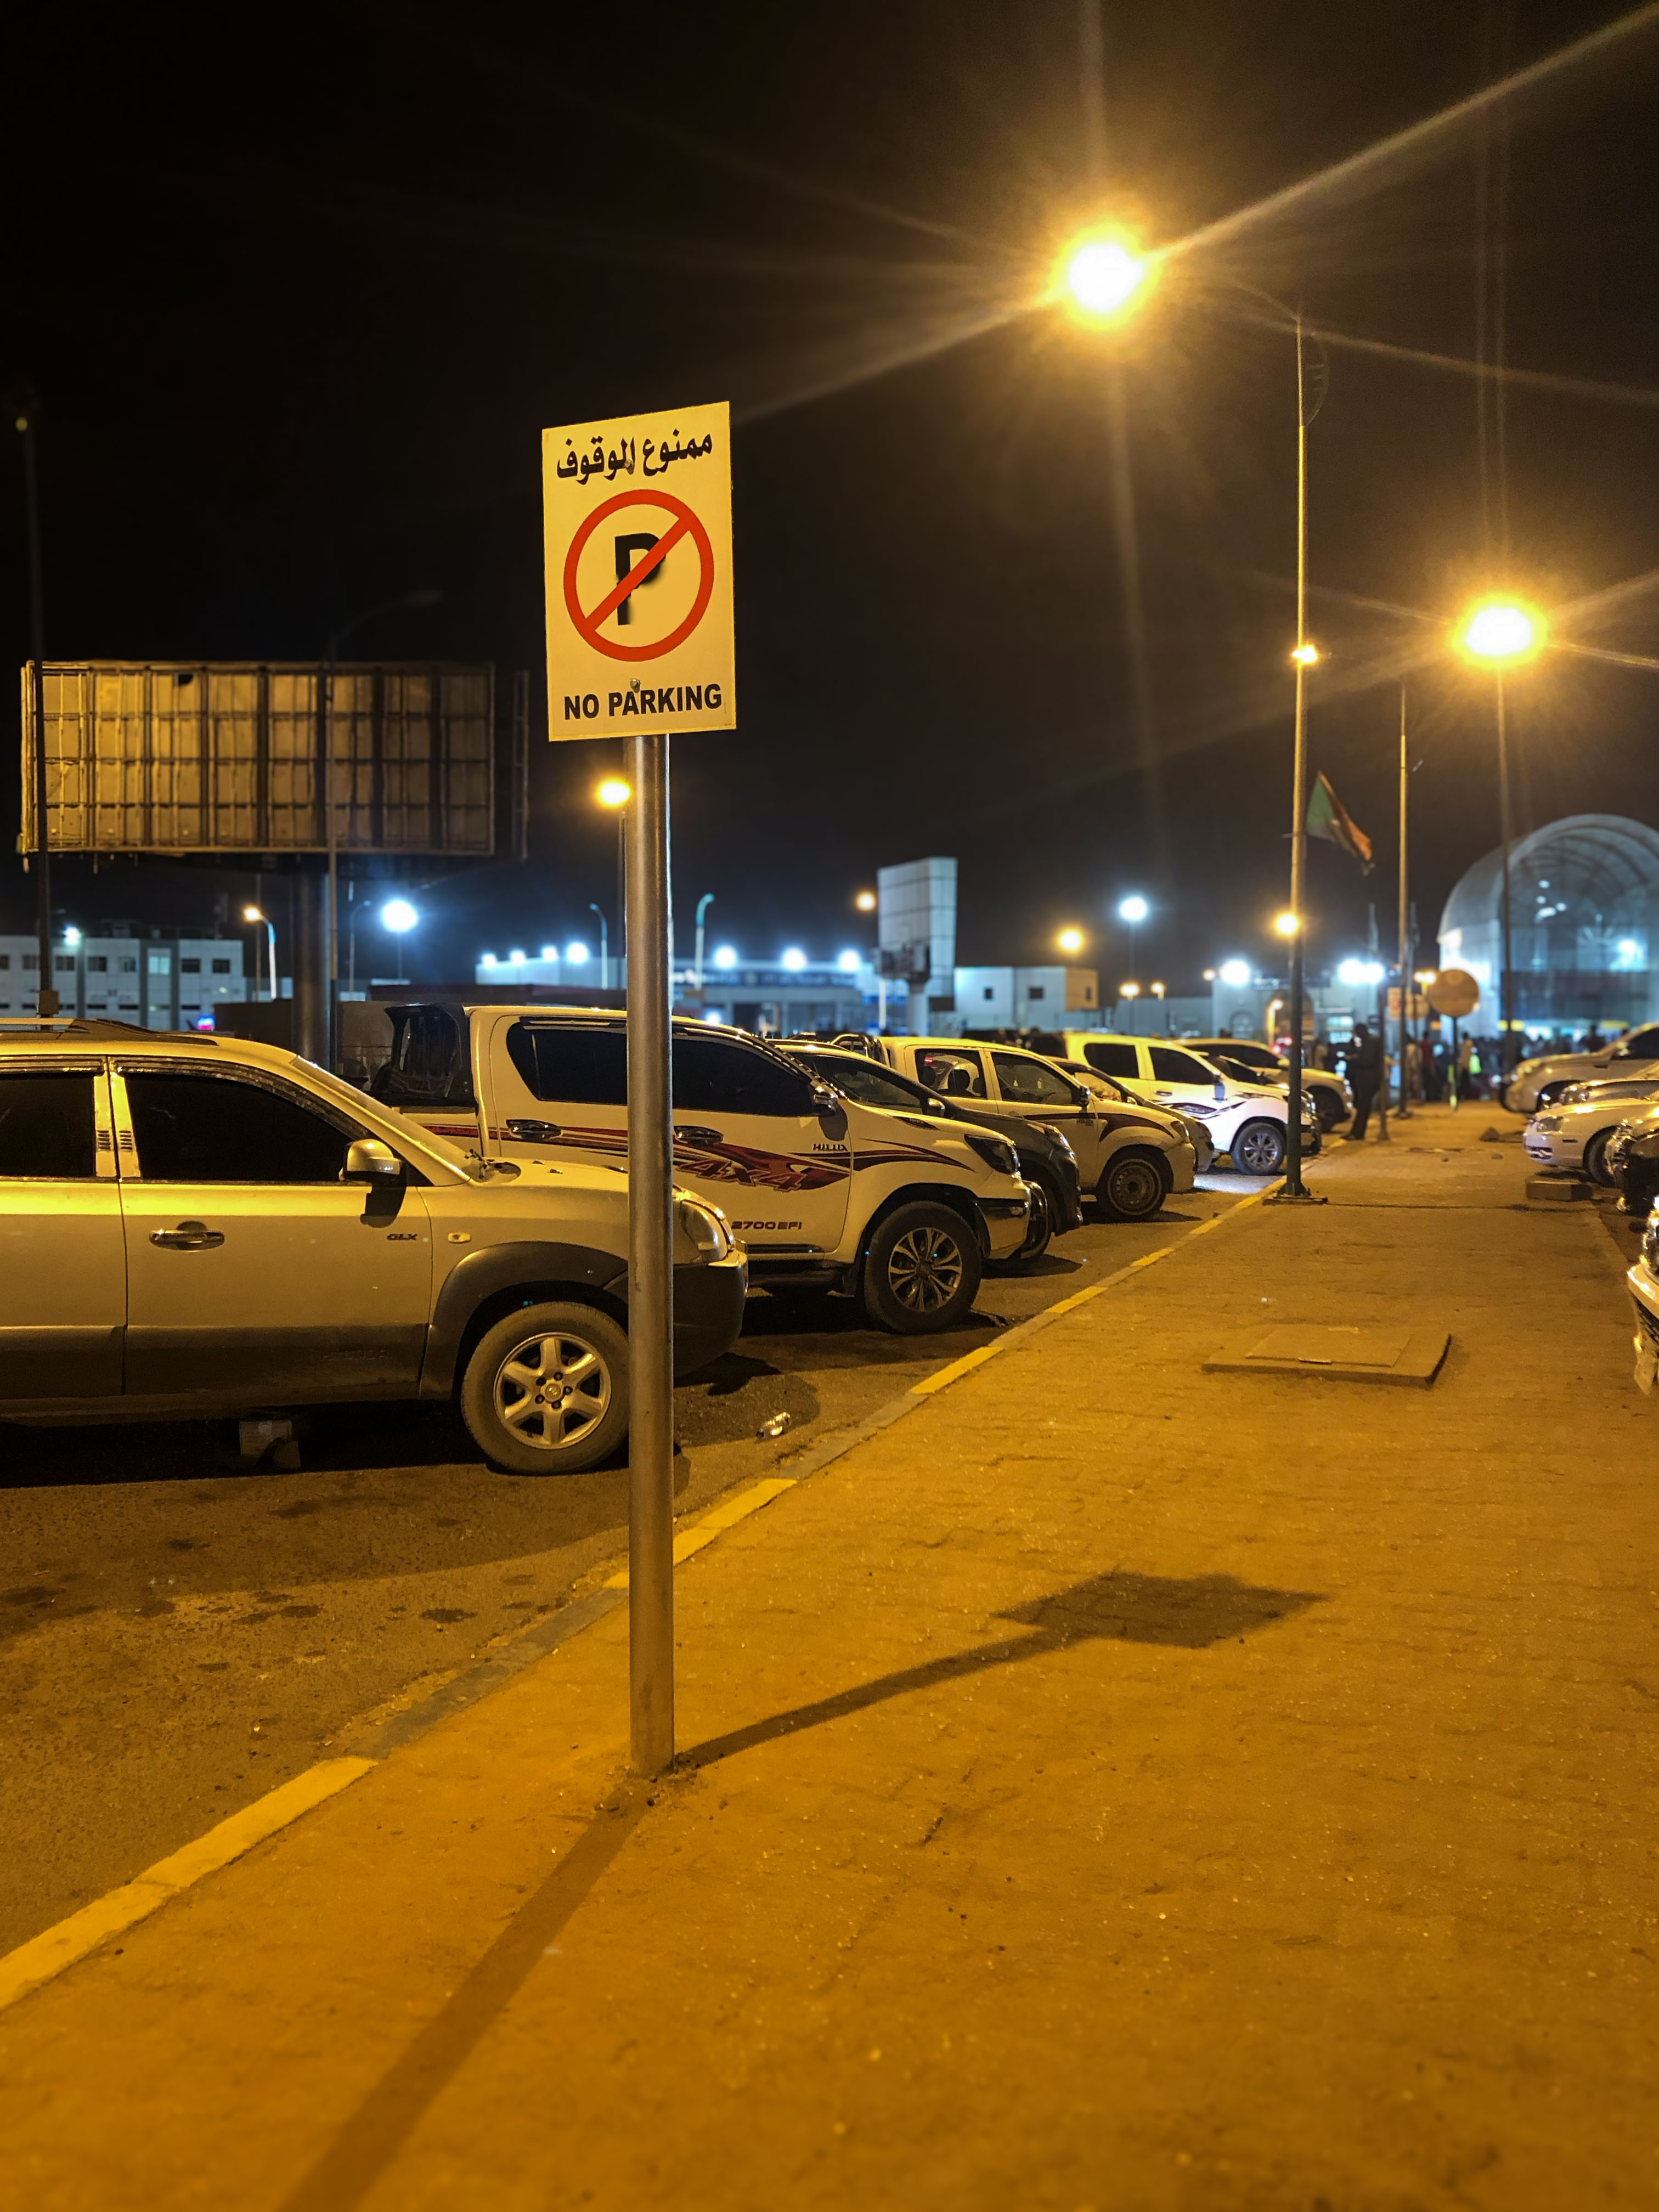
الوصف بالفصحى: موقف سيارات ليلي بمطار الخرطوم قبل الحرب
الوصف بالعامية السودانية: موقف عربات مضوي بالليل، عربات مرصوصة في مطار الخرطوم زمان
التصنيف: Local Culture & Objects
التصنيف الفرعي: Pre-war Khartoum